Venice, Los Angeles

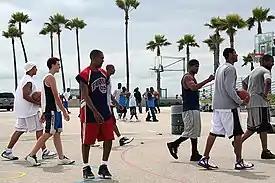
Streetballers at the Venice Beach basketball courts

Venice is bounded on the northwest by the Santa Monica city line. The northern apex of the Venice neighborhood is at Walgrove Avenue and Rose Avenue, abutting the Santa Monica Airport. On the east, the boundary runs north–south on Walgrove Avenue to the neighborhood's eastern apex at Zanja Street, thus including the Penmar Golf Course but excluding Venice High School. The boundary runs on Lincoln Boulevard to Admiralty Way, excluding all of Marina del Rey, south to Ballona Creek.